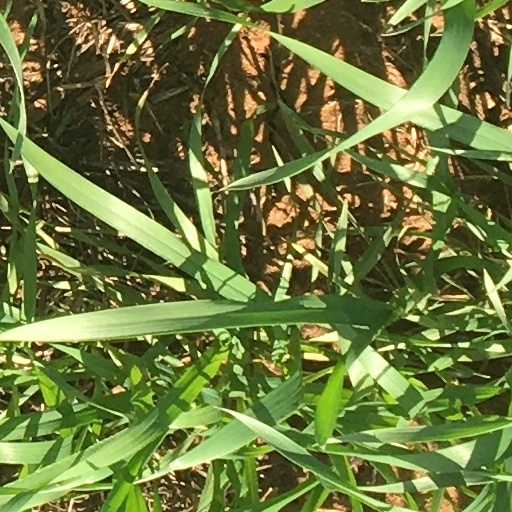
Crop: wheat